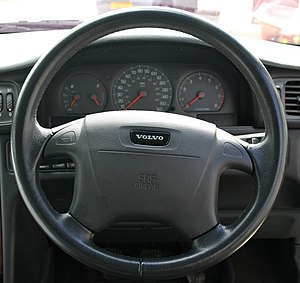
Rat
Et typisk eksempel på et rat. Her fra en Volvo
Rattet er et hjul, der bruges til at styre den retning et fartøj skal bevæge sig imod. Et rat kan drejes i to retninger og regulere én styrevariabel, f.eks. to forhjuls retning. De fleste kender rattet fra biler, men rat anvendes til de fleste landkøretøjer og også både.